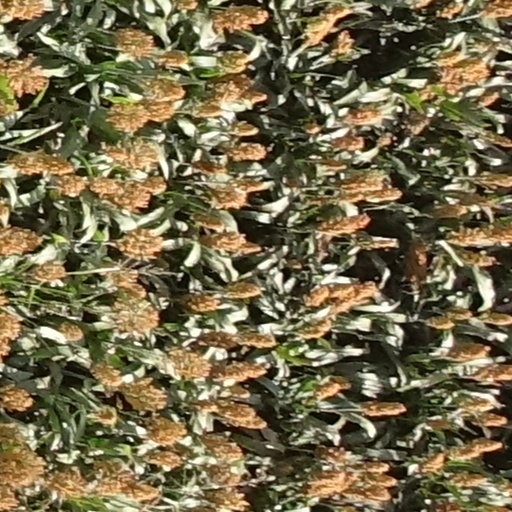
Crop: sorghum